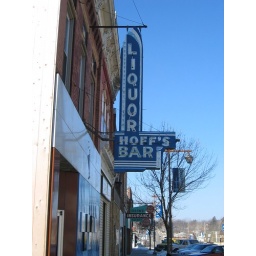
Just an old bar sign in Owatonna, Minnesota.